History of rail transport in Ireland

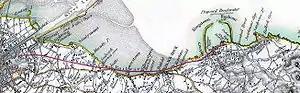
The Dublin and Kingstown line in 1837

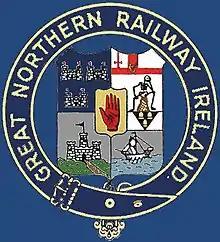
The coat of arms of the GNR

Although a railway between Limerick and Waterford had been authorised as early as 1826 (the same year as Britain's first exclusively locomotive-drawn line, the Liverpool and Manchester Railway) it was not until 1834 that the first railway was built, the Dublin and Kingstown Railway (D&KR) between Westland Row in Dublin and Kingstown (Dún Laoghaire), a distance of 10 km (6 mi). Due to local opposition the first terminus, "Kingstown Harbour", was adjacent to the West Pier. It took a further three years before the line reached the site of the present station.